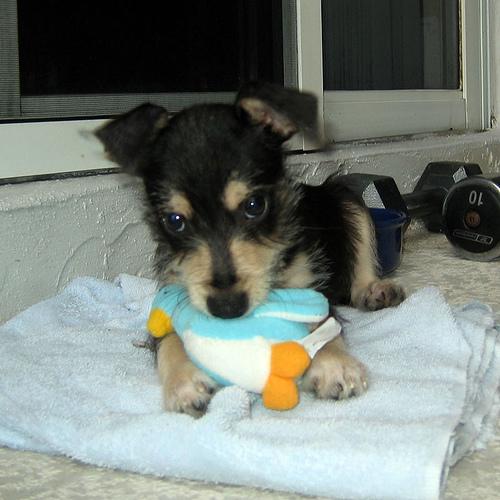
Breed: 237-n000095-toy_terrier